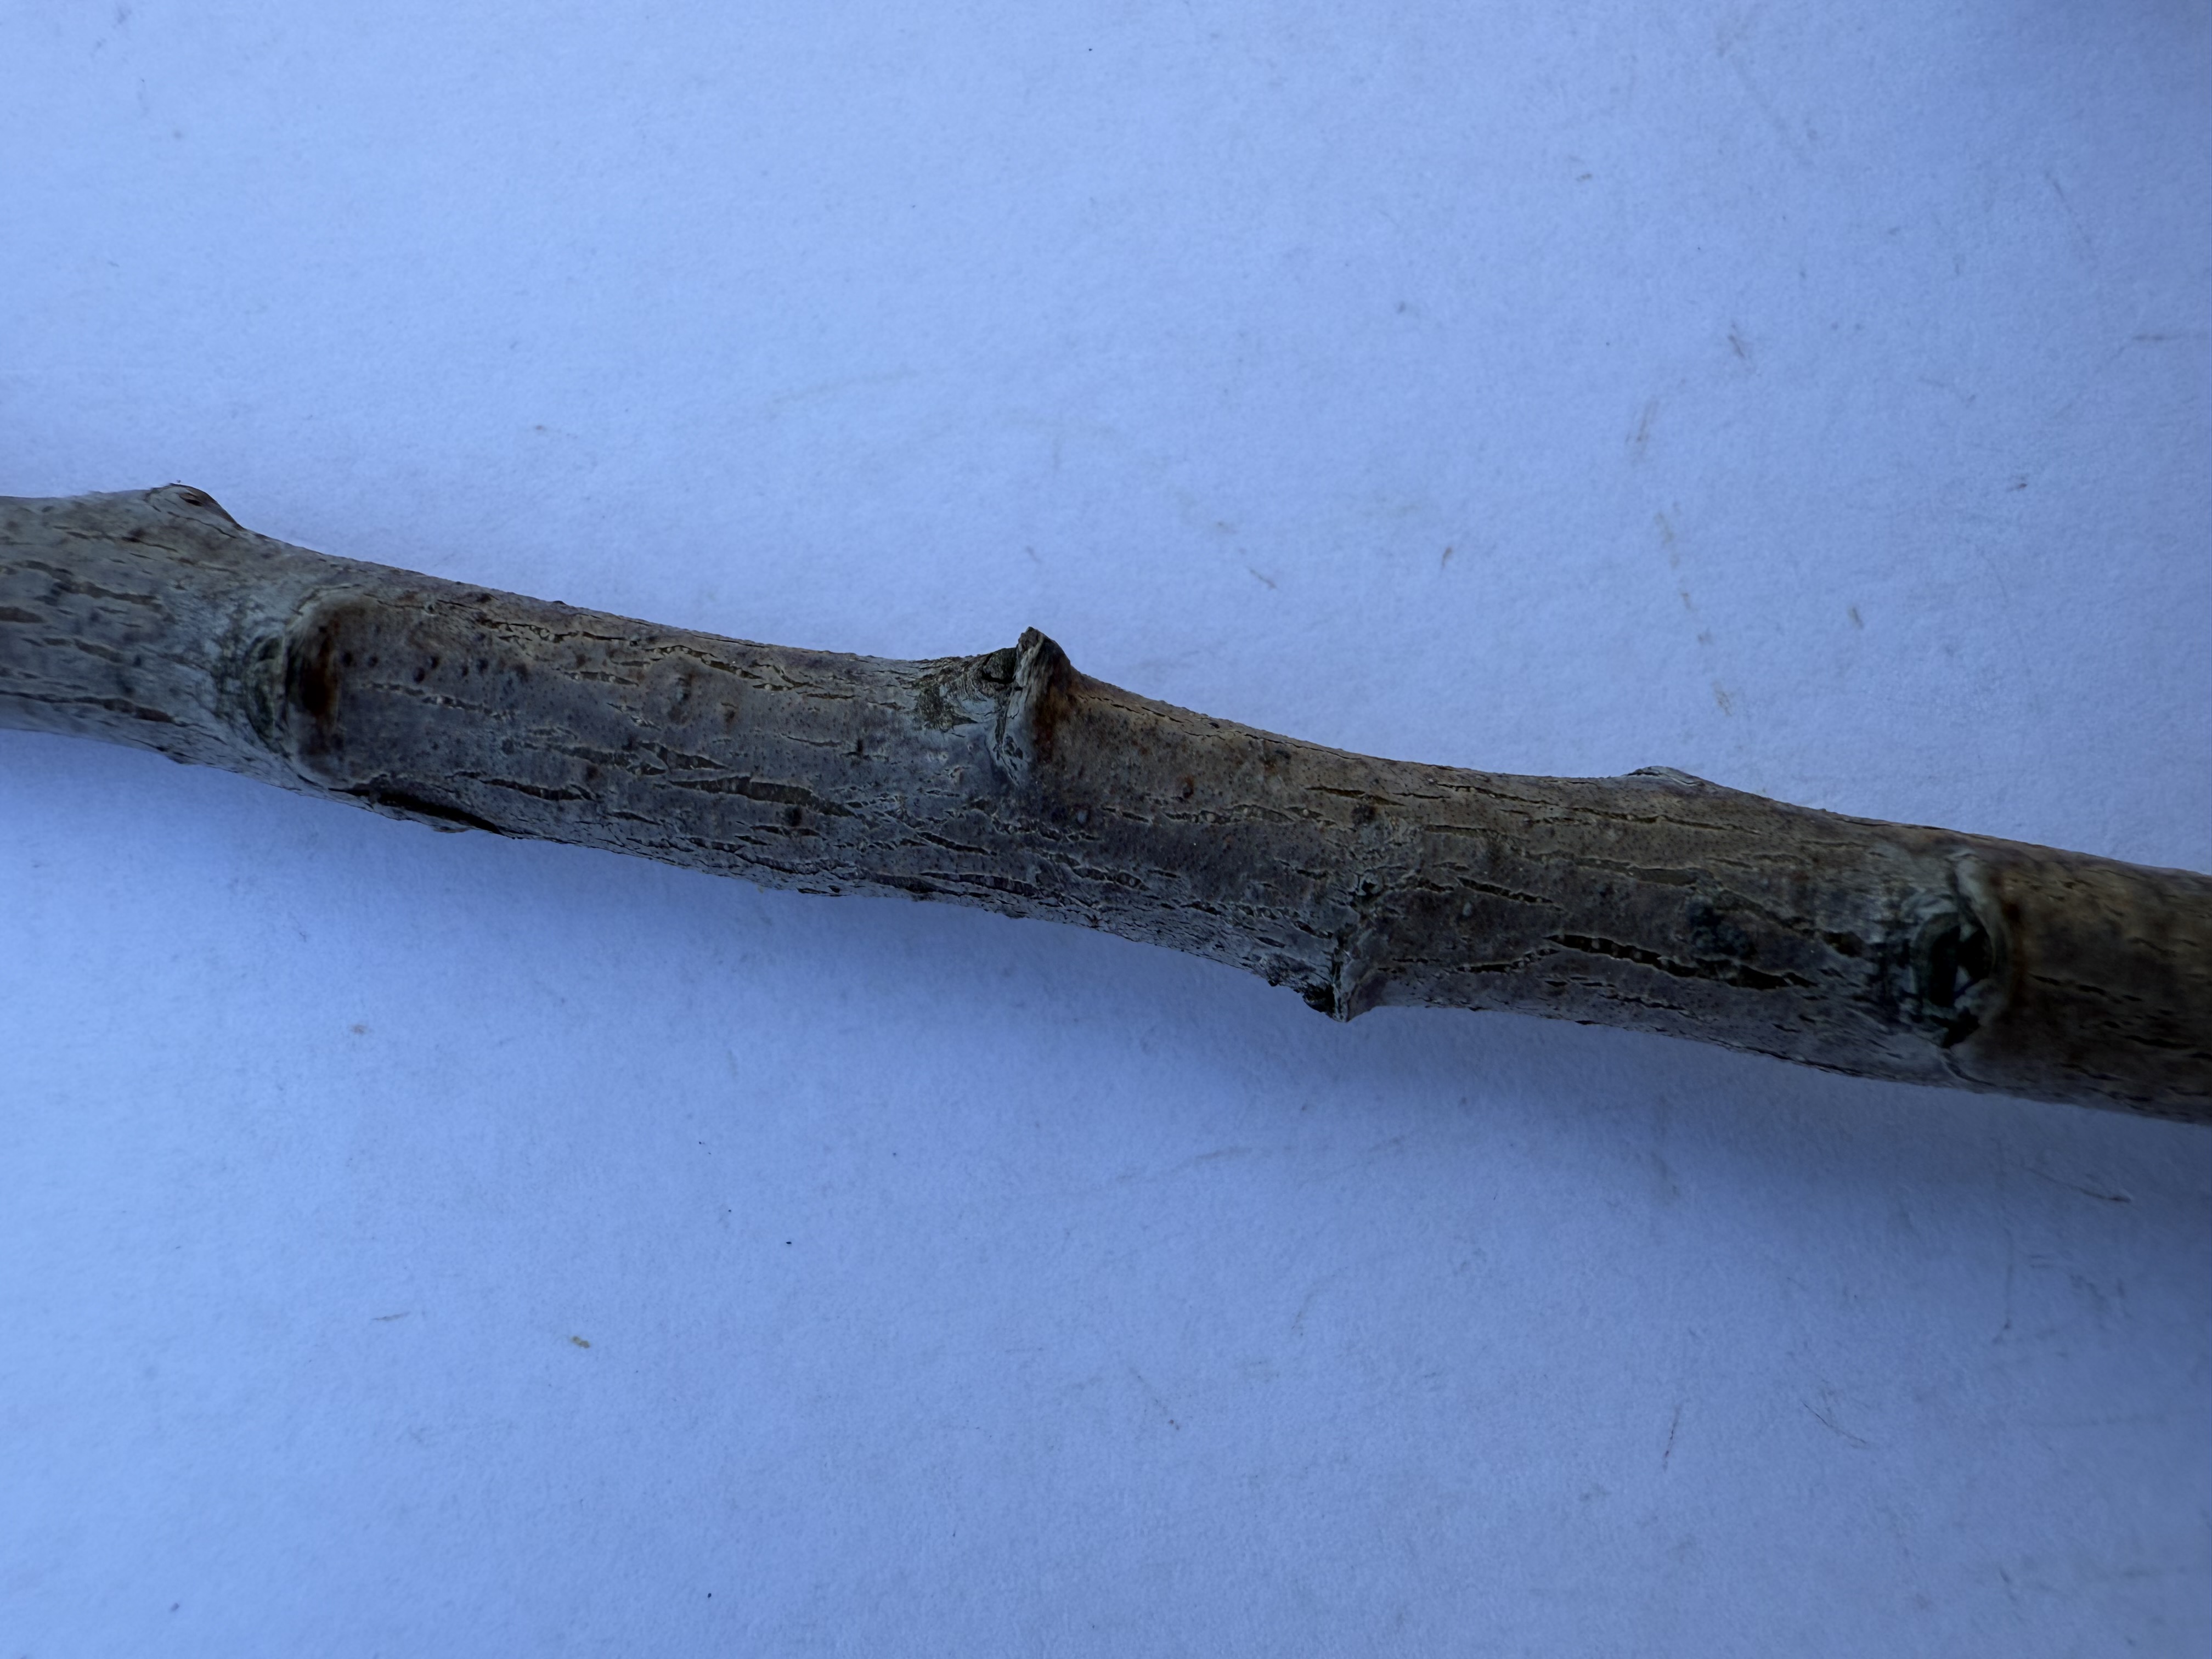
Variety: Ferragnes Almond